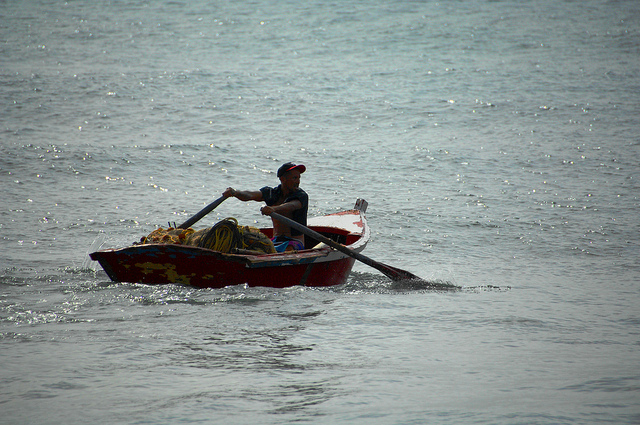
user: Given an image and a question. Answer the question in a short answer. Question: Where is the man in the boat? Short Answer:
assistant: middle